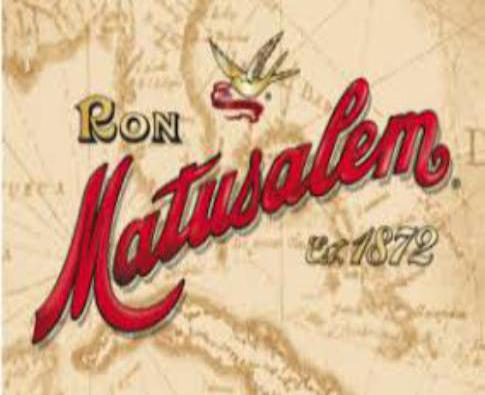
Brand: matusalem
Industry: Food